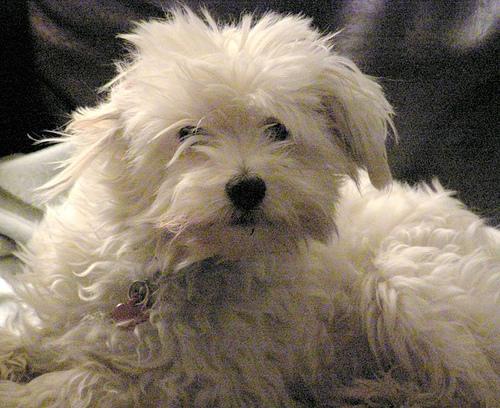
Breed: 249-n000101-Maltese_dog